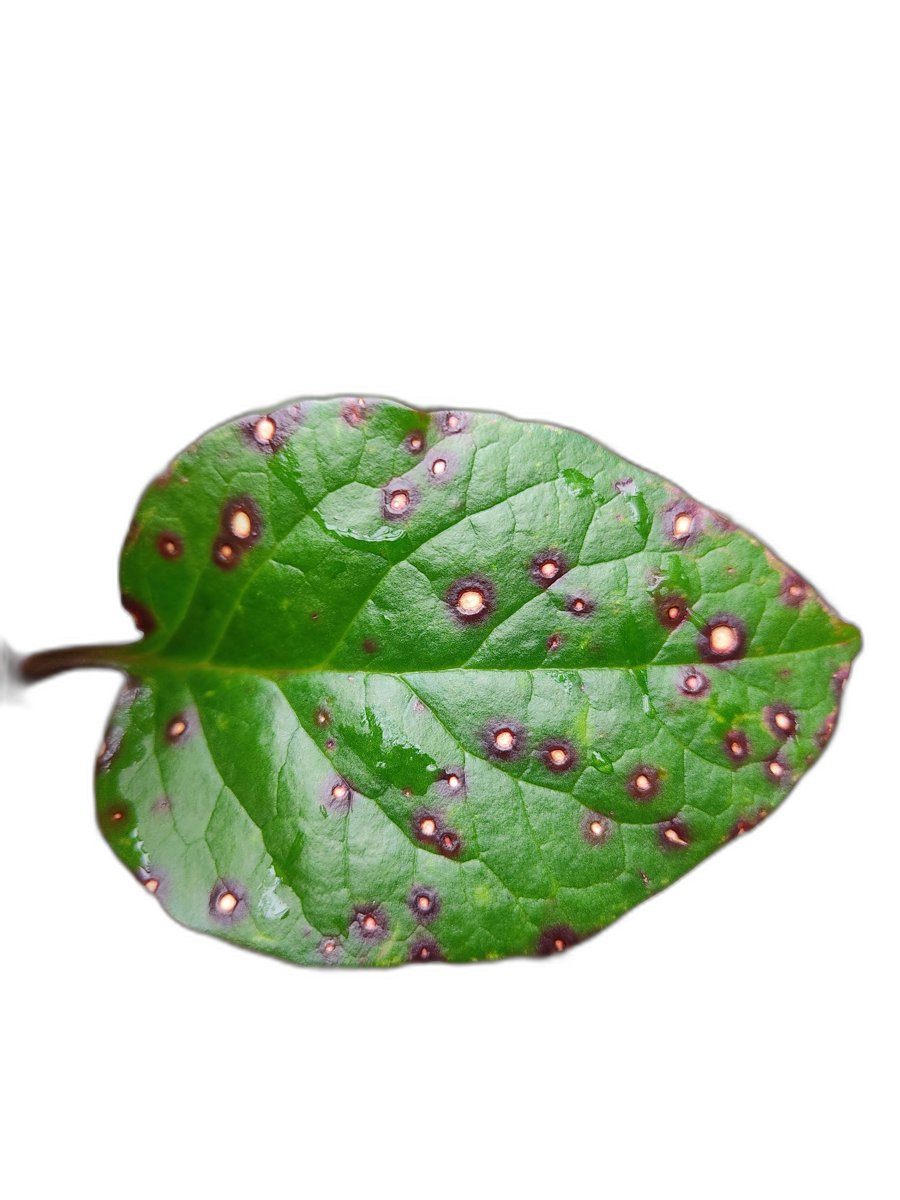
Label: Bacterial-Spot